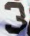
Number: 3